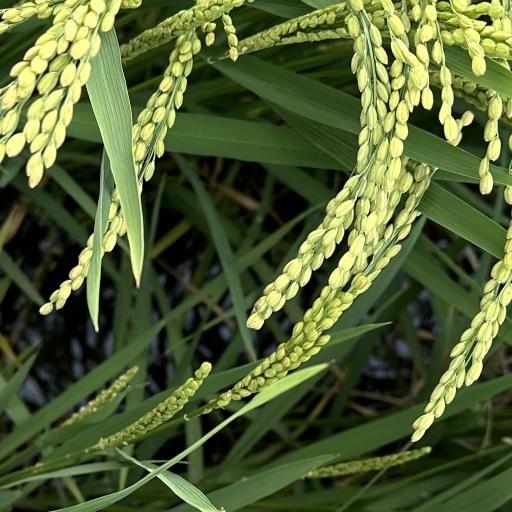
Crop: rice